Architecture of Chiswick House

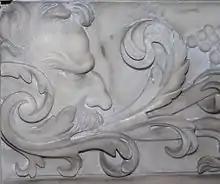
One of four Green Men in the fireplaces in the Green Velvet Room at Chiswick Villa

The Green Velvet Room is by by in size and has a plaster ceiling with nine deeply recessed, gilded compartments derived from Inigo Jones's design for the Queen's Chapel at Old Somerset House (formally Denmark House, now demolished). Four depictions of the Green Man, pagan god of the oak and symbol of rebirth and resurrection, can be viewed carved into the marble fireplaces. The stone overmantels are a conflation of two designs by Inigo Jones and contain mythological paintings by Jean Baptiste Monnoyer (1636–99) and the Venetian painter Sebastiano Ricci who also carried out commissions at Burlington House in Piccadilly. This room later become an extension to Lady Burlington's Bedchamber and Closet, situated next door. Today this rooms contains six paintings of the gardens by the Flemish artist Pieter Andreas Rysbrack. These paintings are particularly valuable as they trace the development of the gardens from its formal to naturalistic appearance under Burlington, Kent and Pope. This room also features a painting by George Lambert with figures attributed to William Hogarth, regarded by art historians as the first painting to depict the English Landscape Garden.